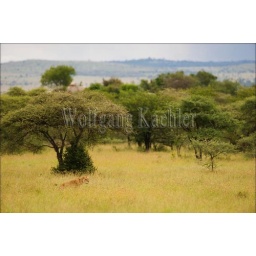
Tanzania, serengeti national park, lioness in high grass hunting